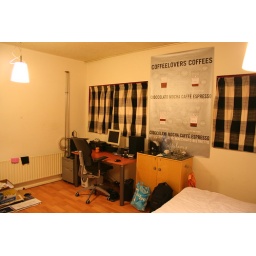
The espresso machine will be on the cabinet under the coffeelovers poster.